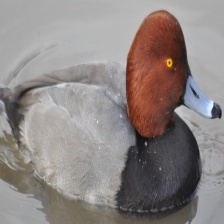
Species: RED HEADED DUCK
Scientific name: AYTHYA AMERICANA
ImageNet parent category: drake